San Borja District

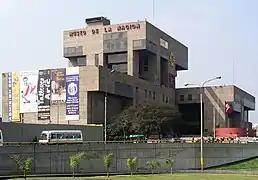
National Museum.

There are two pre-Inca archaeological remains in San Borja: Huaca San Borja and Huaca Limatambo.